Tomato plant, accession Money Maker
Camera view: vertical (180 deg); turntable rotation: 210 degrees
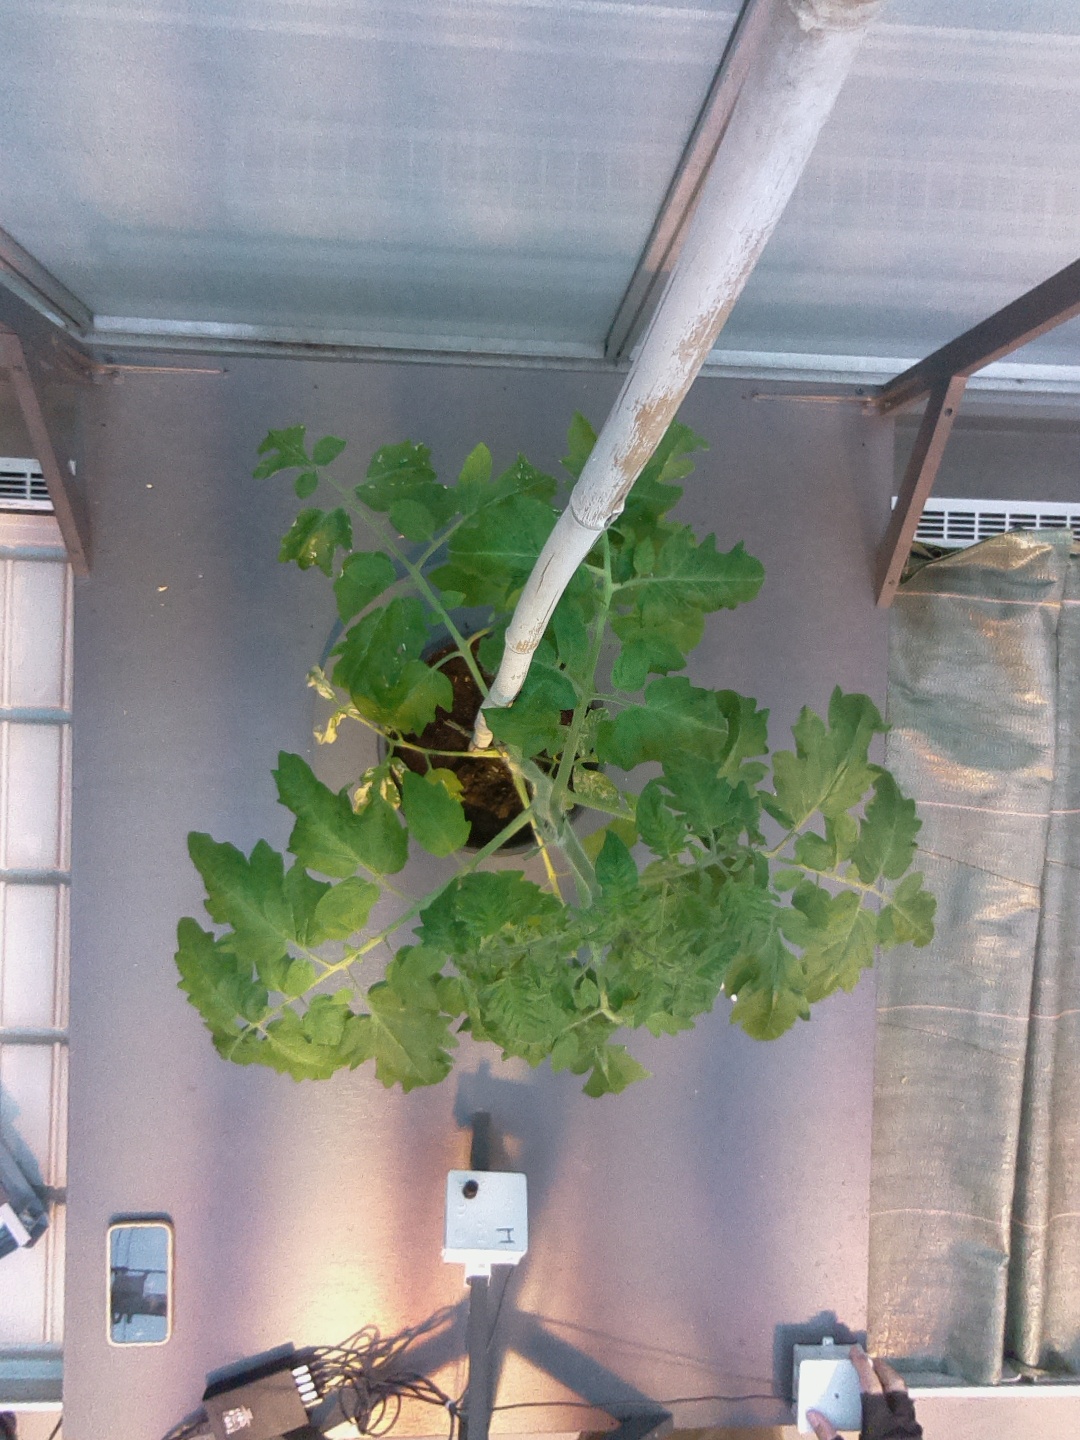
BBCH growth stage 53: 3 inflorescences visible